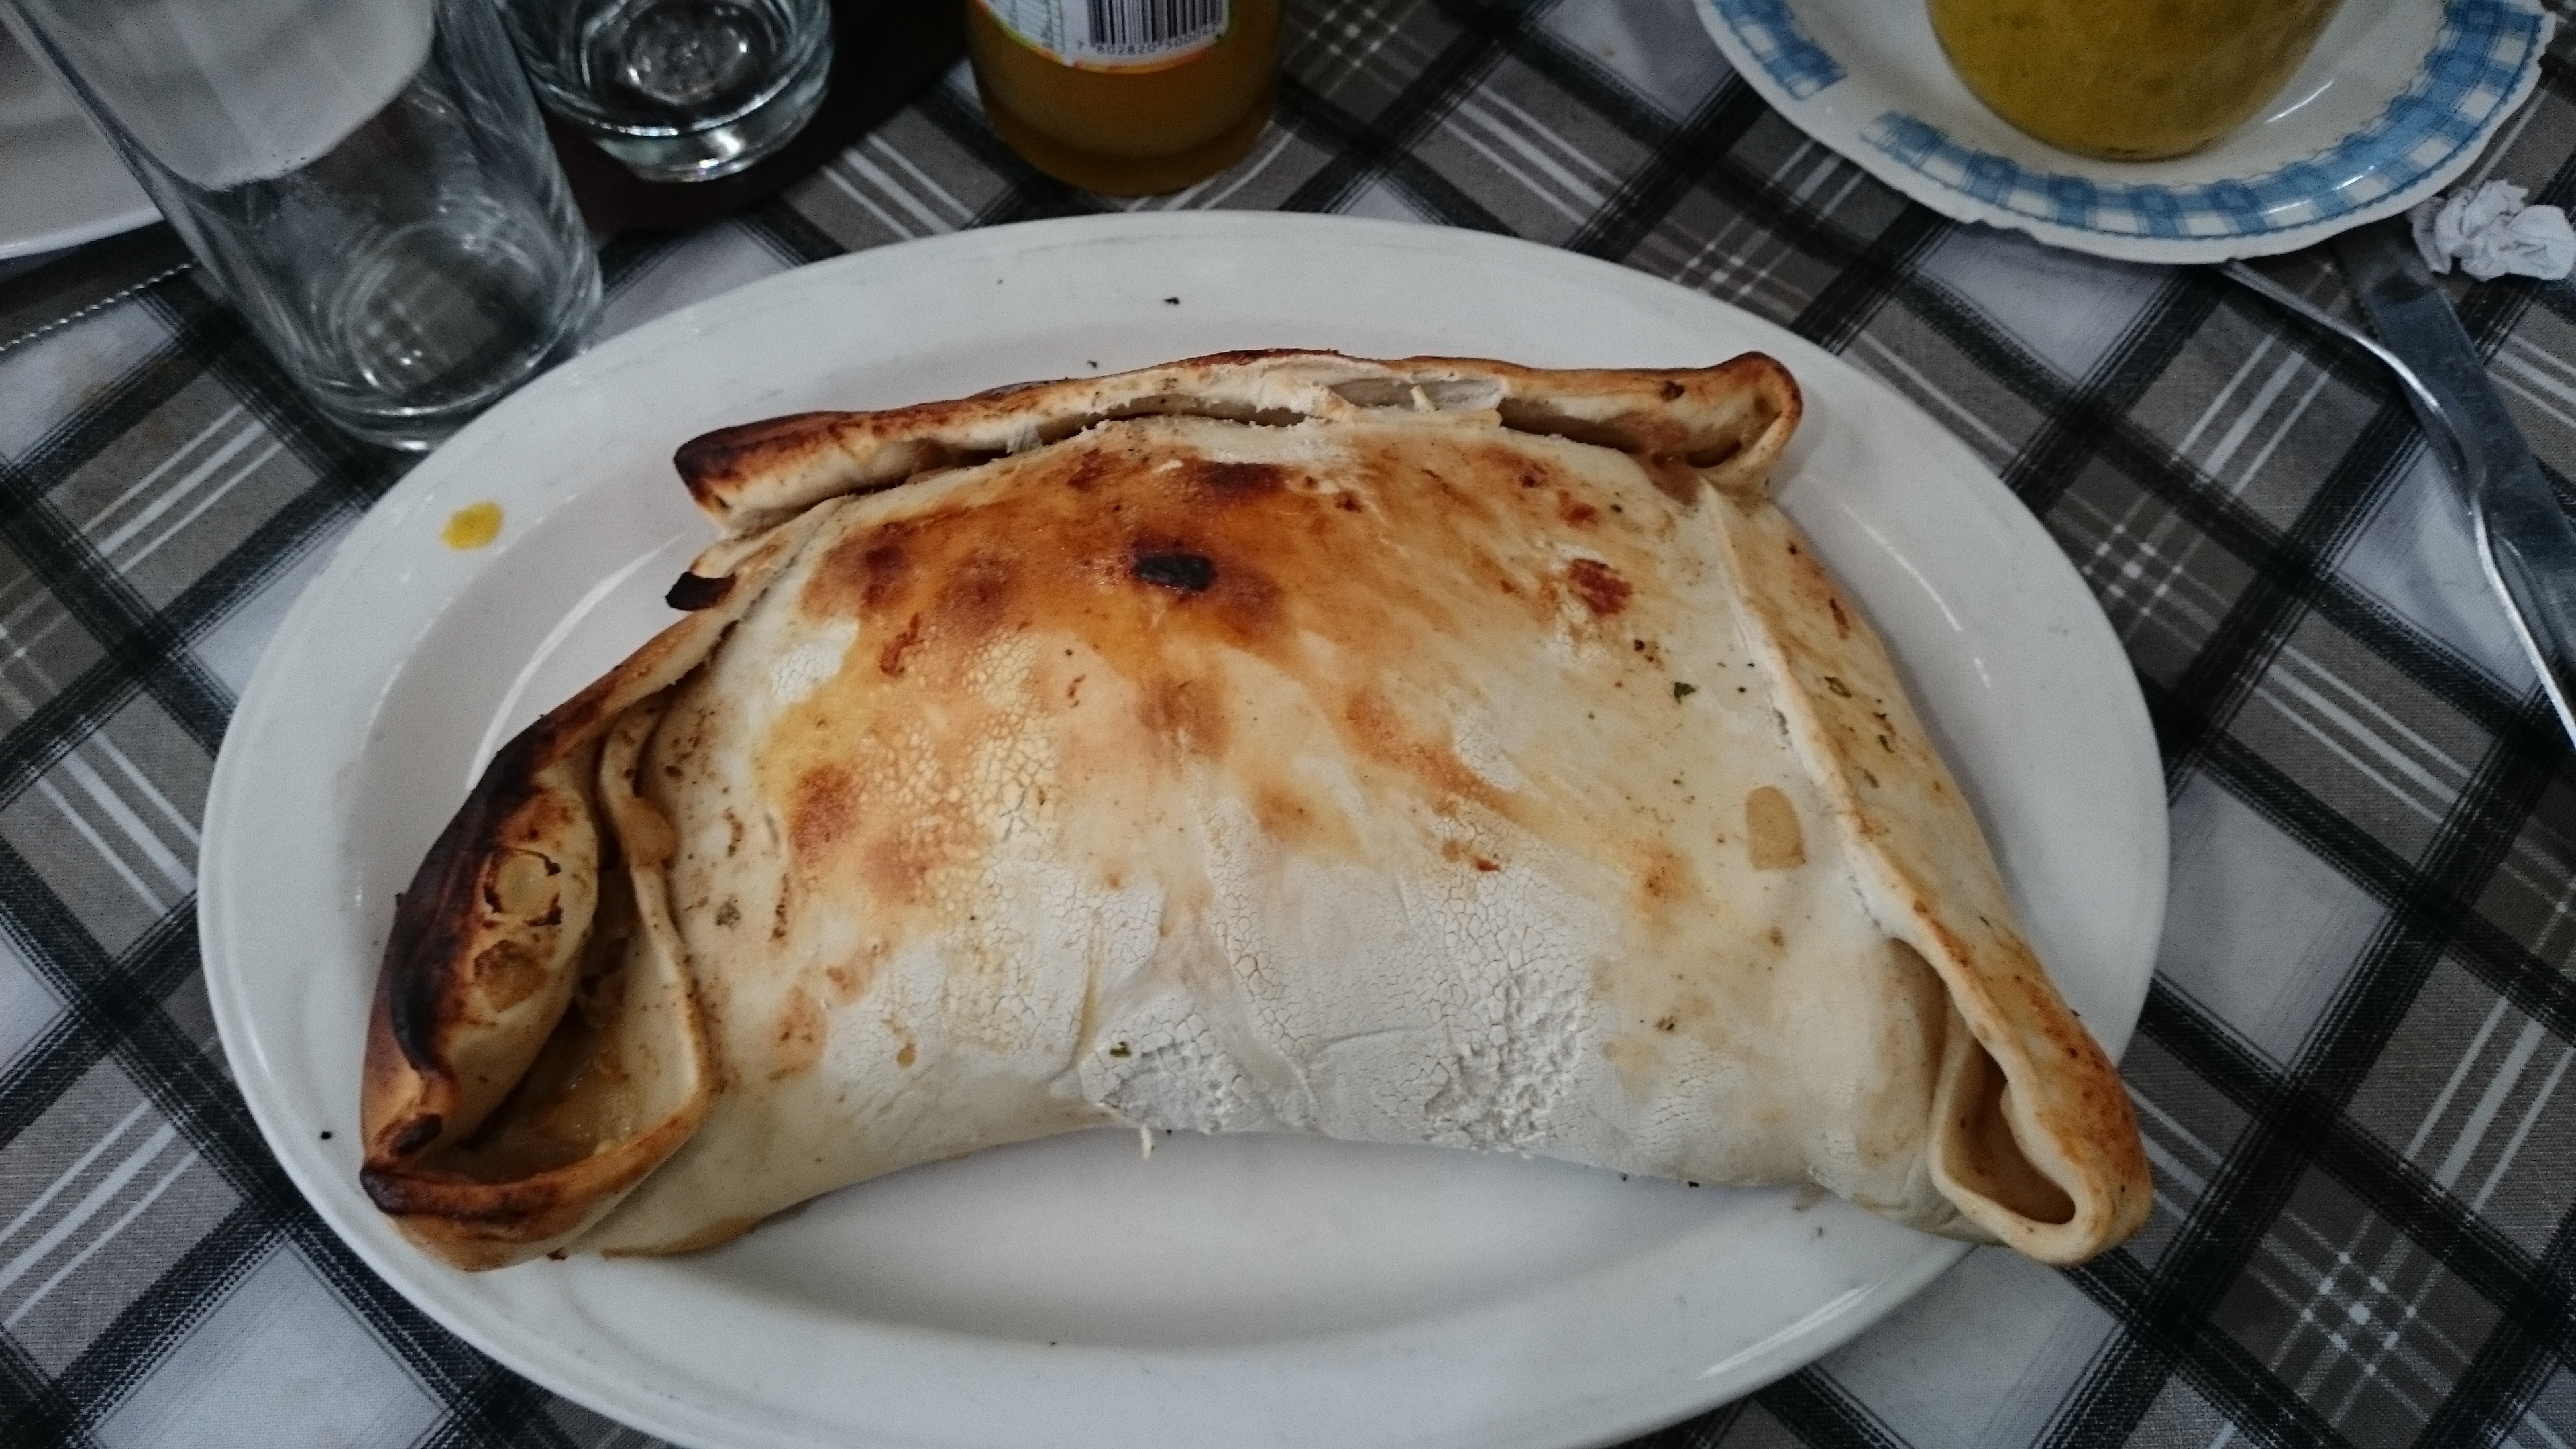
dish, meal, food, produce, breakfast, cuisine, pie, toast, baked goods, exquisite